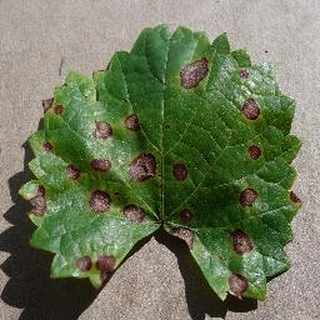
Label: grape_black_rot